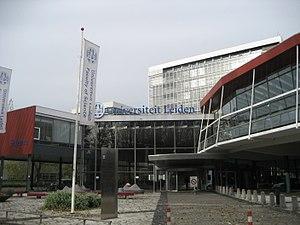
L'université de Leyde ou de Leiden est la plus ancienne des universités néerlandaises. Basée à Leyde mais possédant un campus à La Haye.